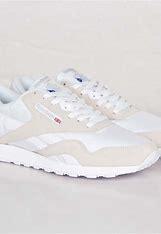
Brand: Reebok
Model: Classic Nylon